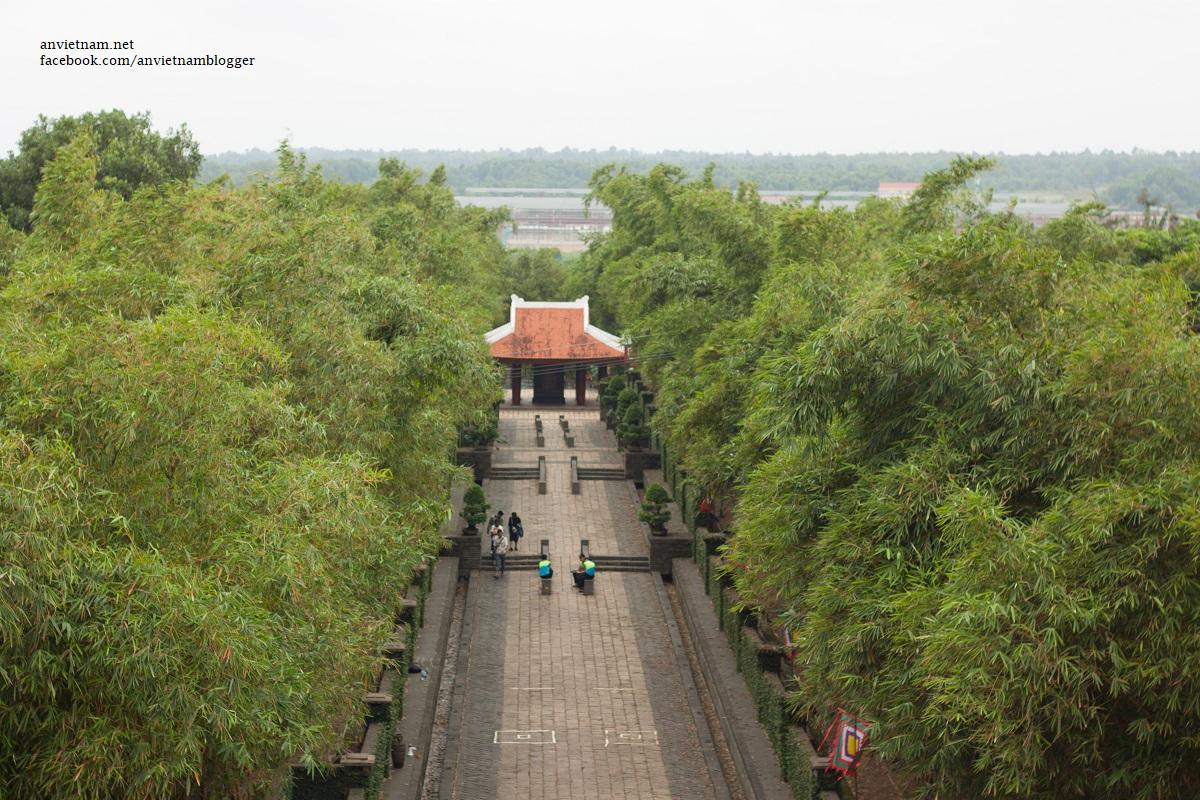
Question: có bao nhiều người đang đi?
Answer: có bốn người đang đi